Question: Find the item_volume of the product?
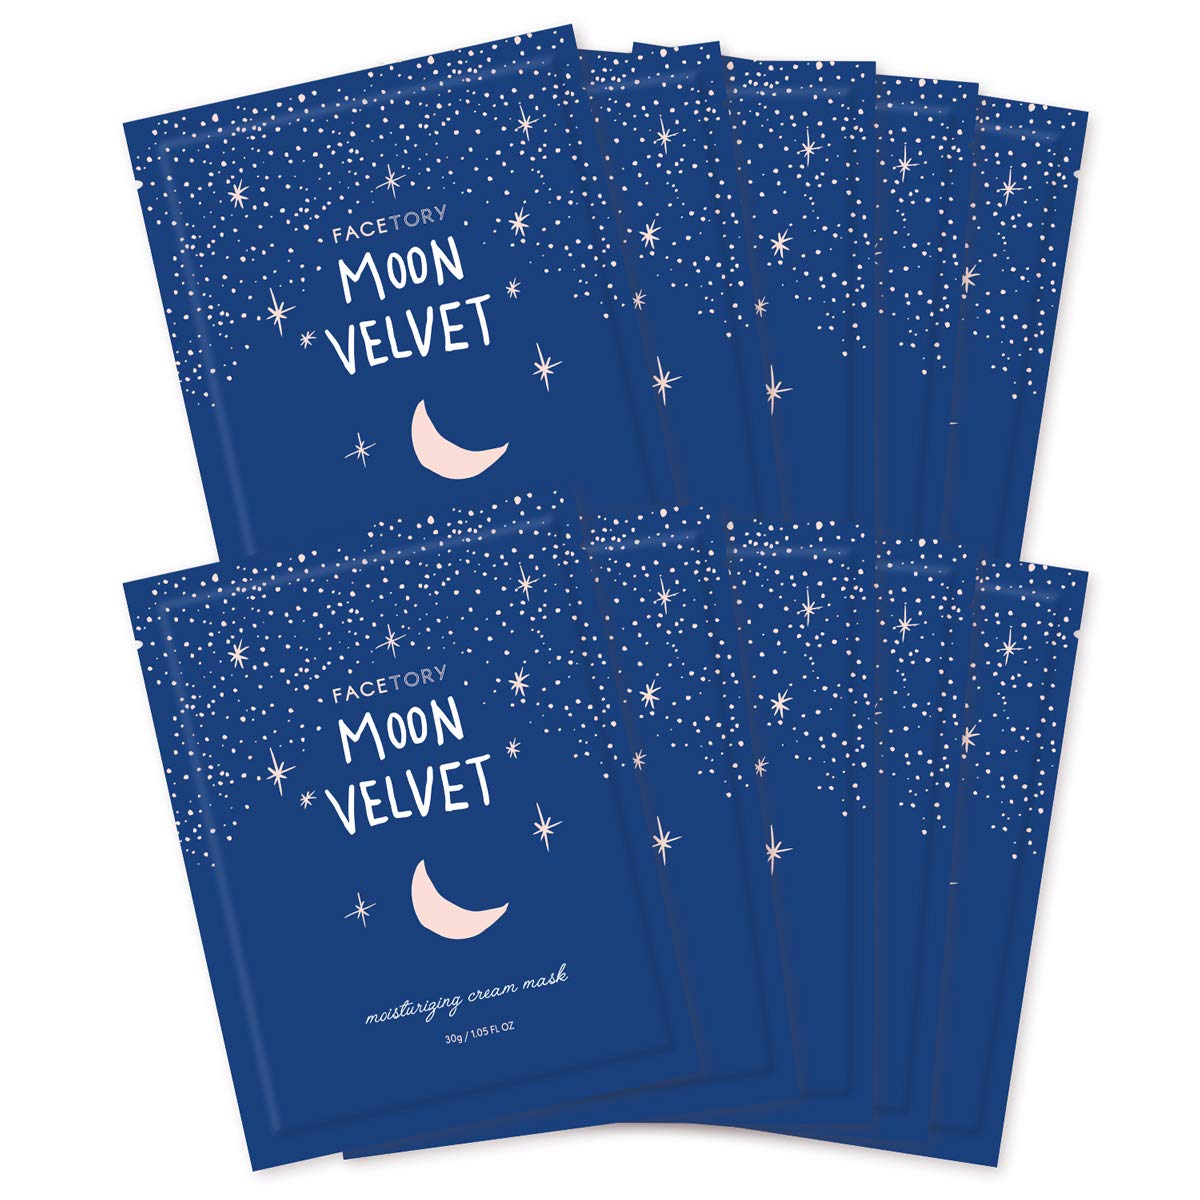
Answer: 1.05 fluid ounce